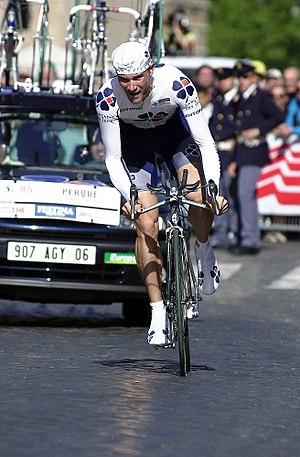
Franck Perque, né le 30 novembre 1974 à Amiens, est un coureur cycliste français. Spécialiste de la piste, il compte deux titres de champion du monde à son palmarès. Il est membre de l'équipe La Française des jeux entre 1998 et 2002.